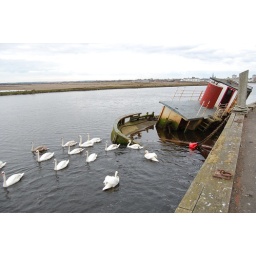
A group of Mute Swans swimming around a partialy sunken boat in Irvine Harbour.